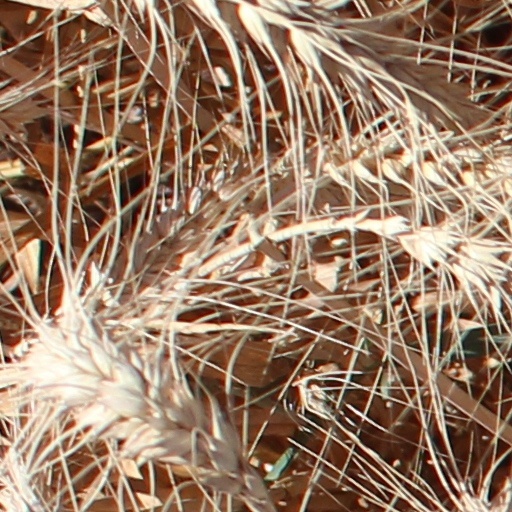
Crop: wheat